Wood Harris

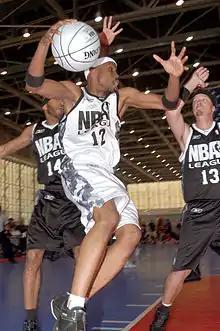
Harris (center) in 2011

Sherwin David "Wood" Harris (born October 17, 1969) is an American actor. He first garnered attention for his role as Motaw in the Jeff Pollack film "Above the Rim" (1994), prior to portraying high school football player Julius Campbell in the Walt Disney Pictures film "Remember the Titans" (2000) and Jimi Hendrix in the Showtime television film "Hendrix" (2000). He attained further recognition for his portrayal of drug kingpin Avon Barksdale on the HBO crime drama "The Wire" (2002–2008). Harris also played the role of cocaine dealer Ace, based on the life of Azie Faison, in the crime film "Paid in Full" in 2002.